Premiership of Felipe González

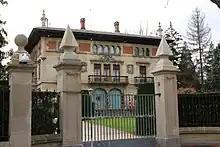
Ajuria Enea Palace in Vitoria, seat of the "Lehendakari" of the Basque government, where the Ajuria Enea Pact was signed

The government attempted a direct negotiation with the ETA leadership to initiate a process similar to that leading to the self-dissolution of the political-military ETA in 1981. However, the so-called "Algiers talks" failed to produce any results, leading the government to seek a major anti-terrorism pact that would also include democratic Basque nationalism, something eventually achieved with the signing of the Ajuria Enea Pact in January 1988.